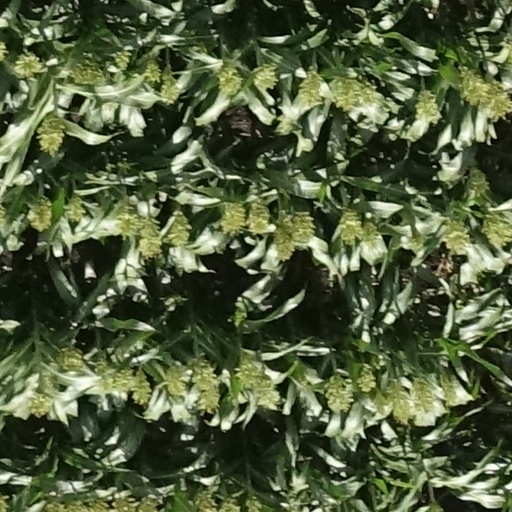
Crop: sorghum